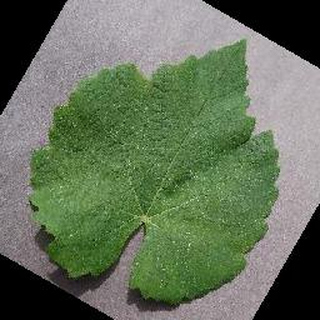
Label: healthy_grape